Ashish R Mohan

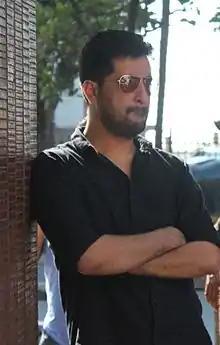
Ashish R Mohan at 'Mr Beggar Billionaire' book Pre Launch on 27 January 2017

Ashish R Mohan is an Indian film director and actor. His work as a director include "Khiladi 786" and "Welcome 2 Karachi" and "Khiladi 986".